Jonathan Winship

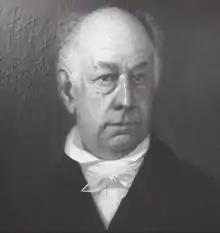
1850 portrait by Thomas Badger

Jonathan Winship III (1780–1843) was an American 19th-century sailor and entrepreneur, the son and grandson of Jonathan Winships I and II, who in 1775 established a cattle market in Brighton, Massachusetts which became the largest in the state. In the early 1800s Winship was Captain of the Winship family's "O'Cain" trading vessel on all but its first voyage (when he was first mate), trading across the Pacific. Winship is credited with the first recorded entry into Humboldt Bay by sea, in June 1806. Winship Point and O'Cain Point in the South Shetland Islands are named for Winship and his vessel.